Charles Wesley Shilling

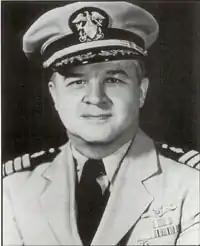

Captain Charles Wesley Shilling (September 21, 1901 – December 23, 1994) was an American physician who was known as a leader in the field of undersea and hyperbaric medicine, research, and education. Shilling was widely recognized as an expert on deep sea diving, naval medicine, radiation biology, and submarine capabilities. In 1939, he was Senior Medical Officer in the rescue of the submarine U.S.S. "Squalus".